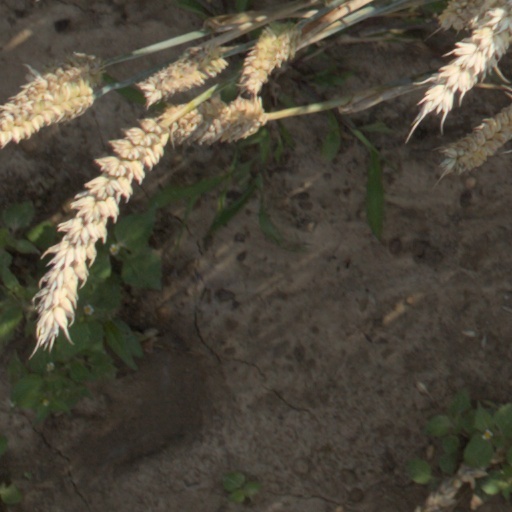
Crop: wheat